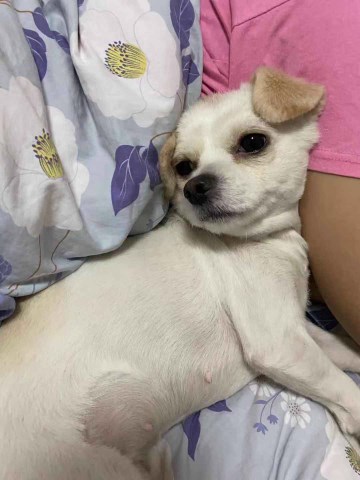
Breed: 3336-n000121-chinese_rural_dog